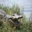
Label: crocodile